Whitehall farce

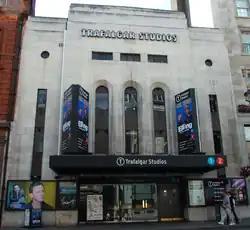
The Whitehall Theatre (now known as The Trafalgar Studios)

The Whitehall farces were a series of five long-running comic stage plays at the Whitehall Theatre in London, presented by the actor-manager Brian Rix, in the 1950s and 1960s. They were in the low comedy tradition of British farce, following the Aldwych farces, which played at the Aldwych Theatre between 1924 and 1933.